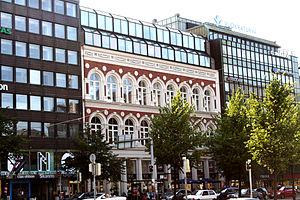
Cette Liste des bâtiments historiques d'Helsinki est non exhaustive et répertorie les plus anciens bâtiments du centre d'Helsinki datant du milieu du XVIIIᵉ siècle.
Mannerheimintie, est l'artère principale de la capitale finlandaise Helsinki.